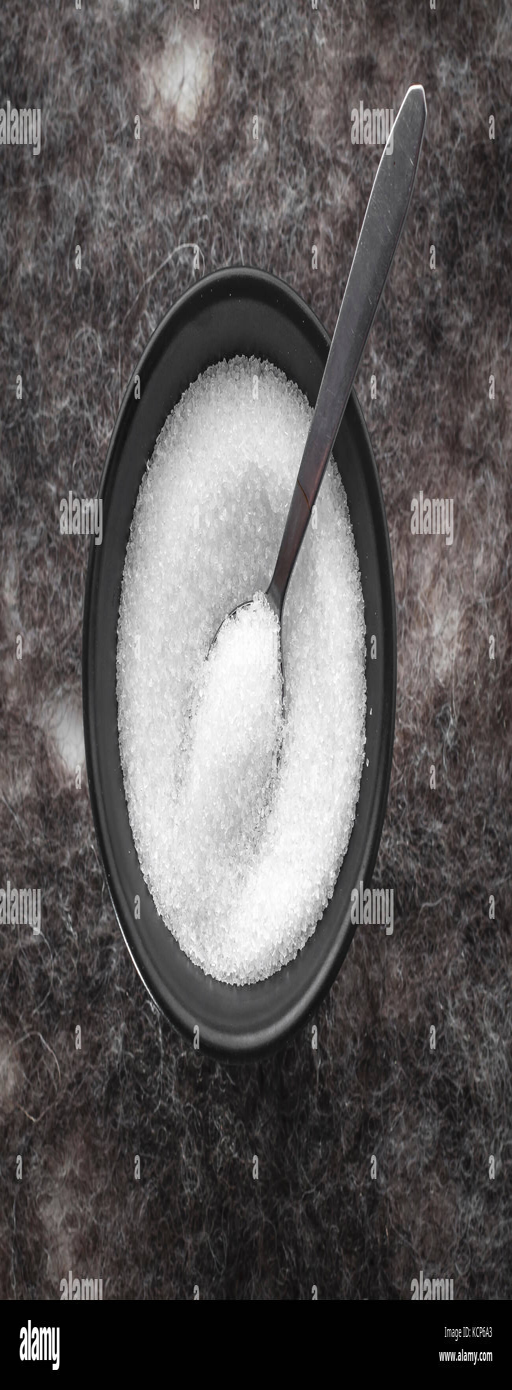
black round bowl with sugar in it on a vintage background